Chicago-style hot dog

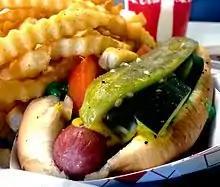
Chicago-style hot dog, made by Johnniebeefs restaurant in Salt Lake City, Utah, US

The traditional "neon-green" relish is prepared by simply adding blue food coloring to sweet pickle relish until the natural yellow hue turns a deep green.